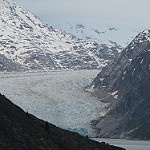
Label: glacier